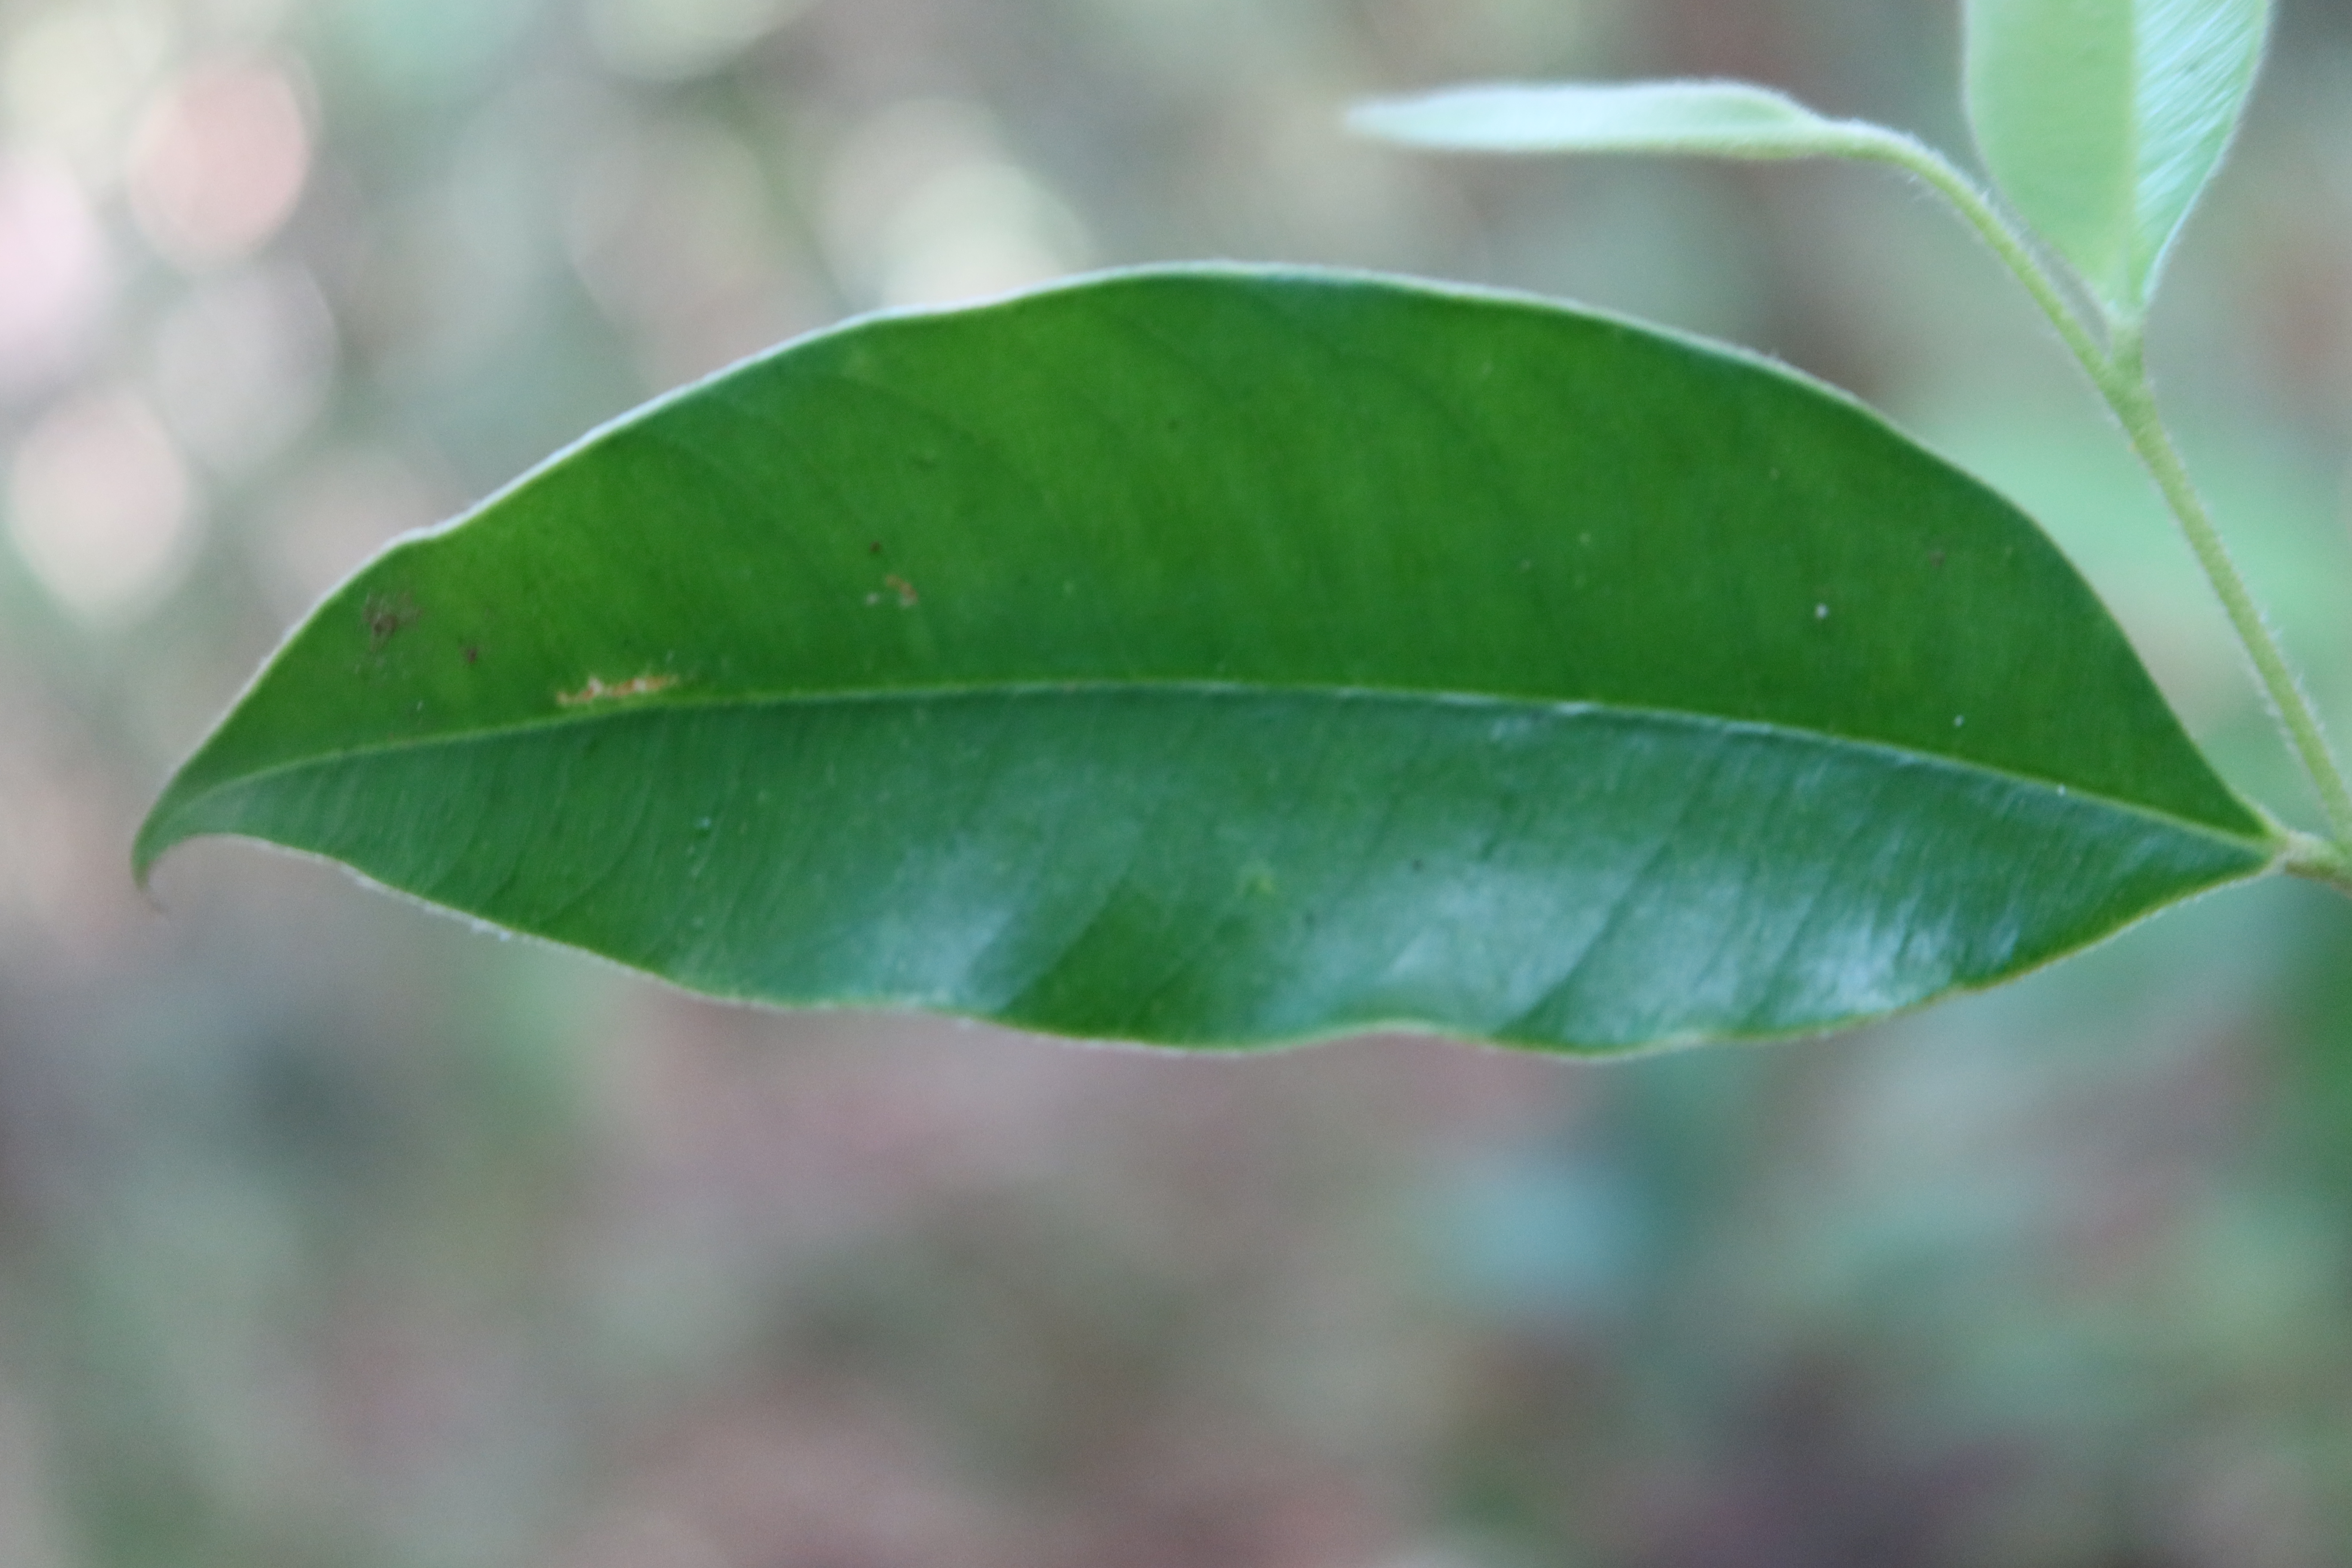
Label: Brown spots